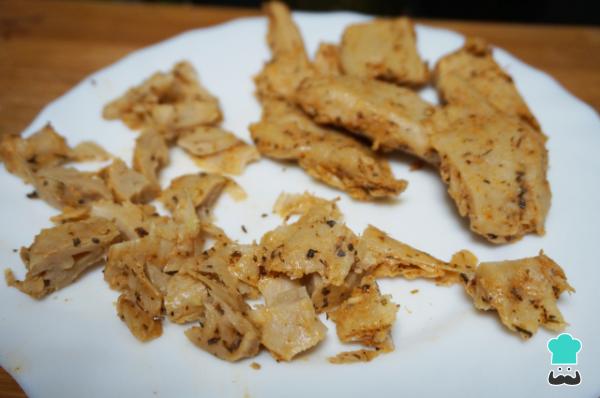
Corta los trozos de Heura con las tijeras para que sea más fácil.